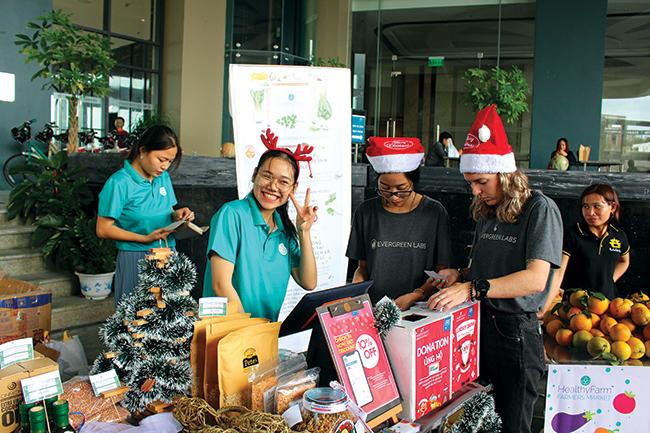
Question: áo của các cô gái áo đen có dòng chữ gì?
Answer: evergreen labs